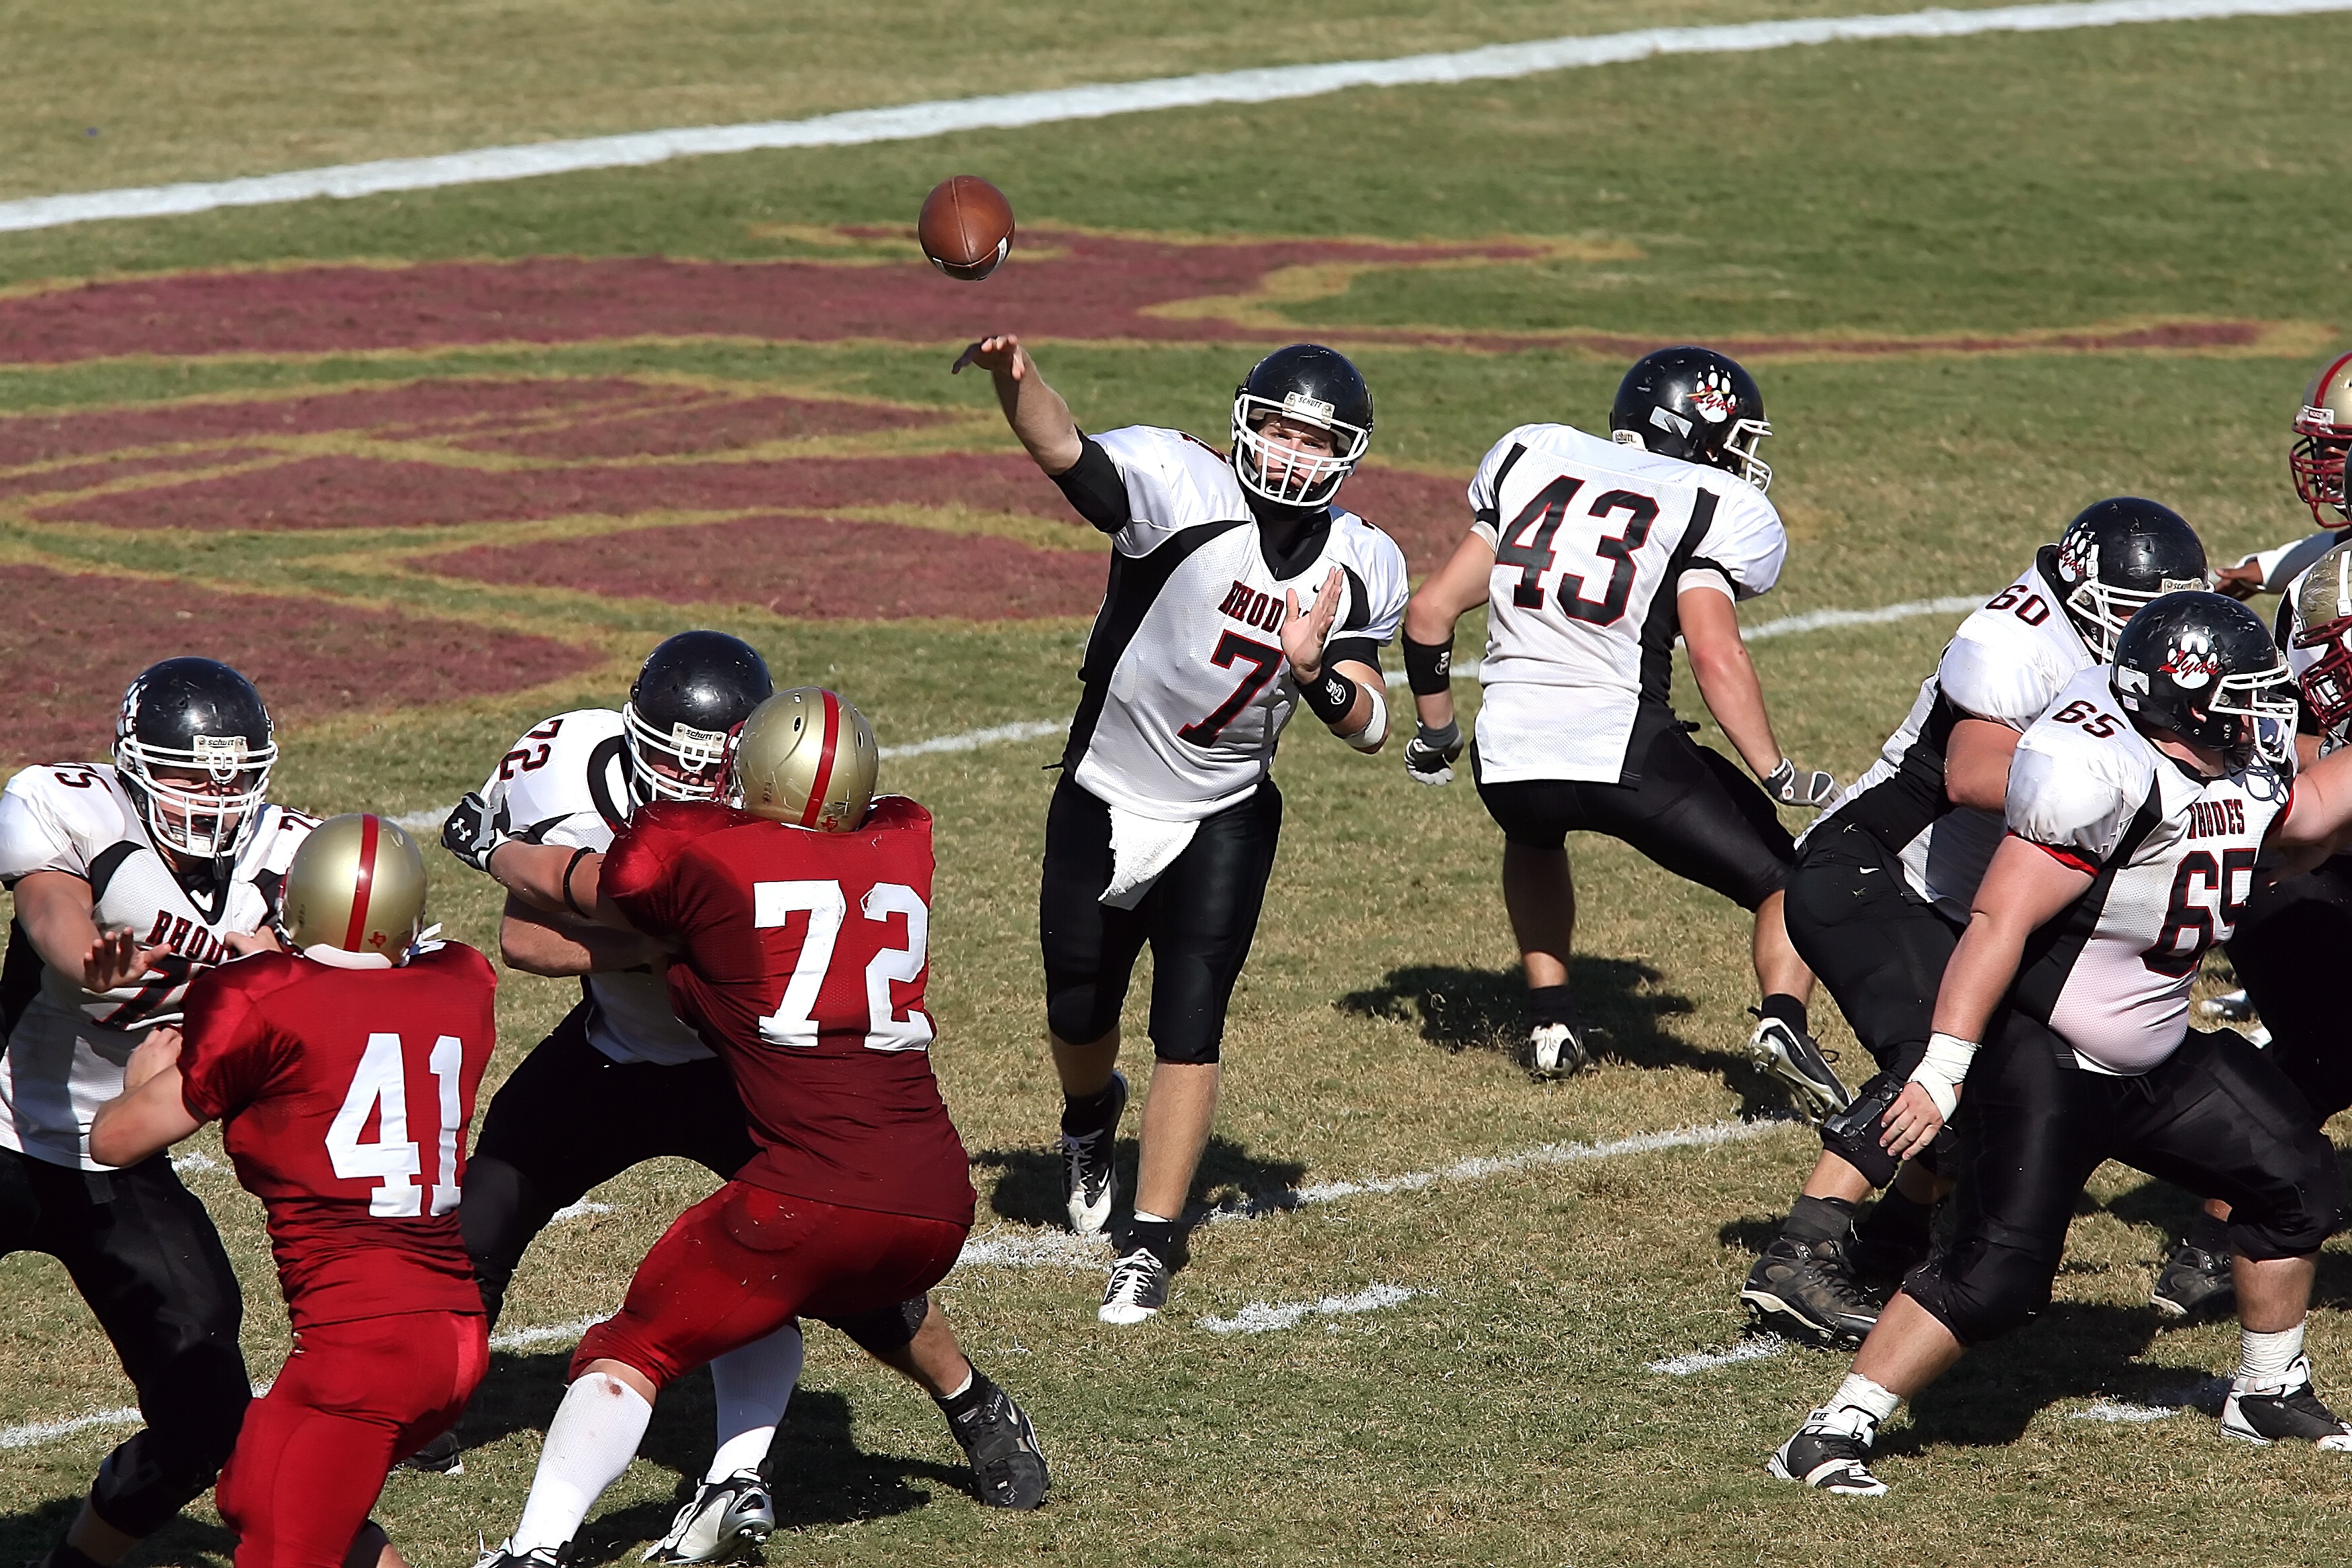
grass, structure, sport, field, game, play, action, soccer, playing, football, stadium, player, competition, team, american football, sports, helmet, ball, teamwork, competitive, players, texas, college, athletics, defense, throwing, touchdown, tackle, passing, football player, football american, ball game, quarterback, american football field, blocking, passer, canadian football, sport venue, gridiron football